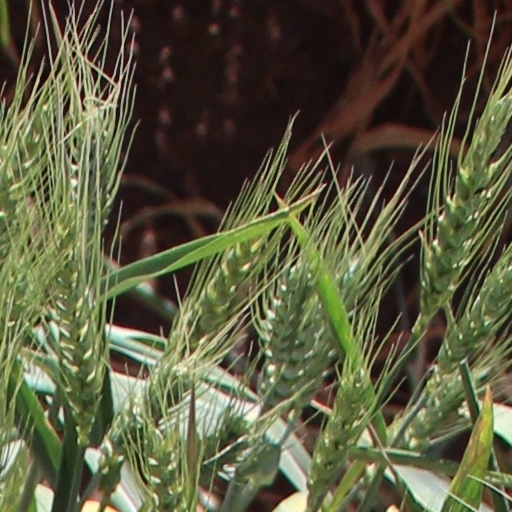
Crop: wheat